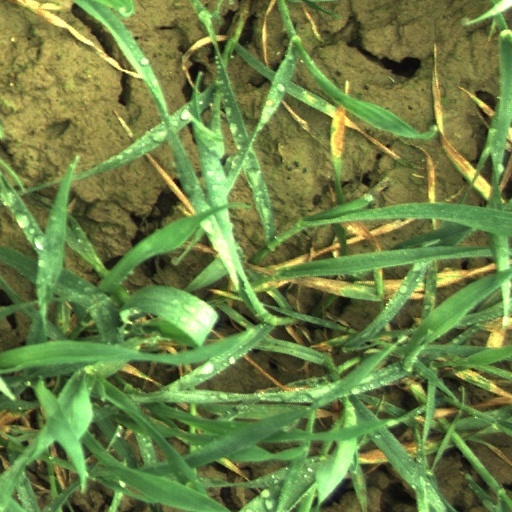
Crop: wheat